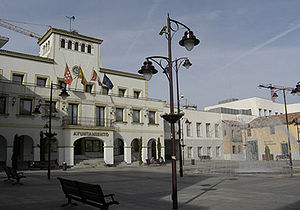
San Sebastián de los Reyes
San Sebastián de los Reyes er en by i regionen Madrid i det centrale Spanien, med et indbyggertal på 89.276. Byen ligger ca. 18 kilometer nord for landets hovedstad Madrid.